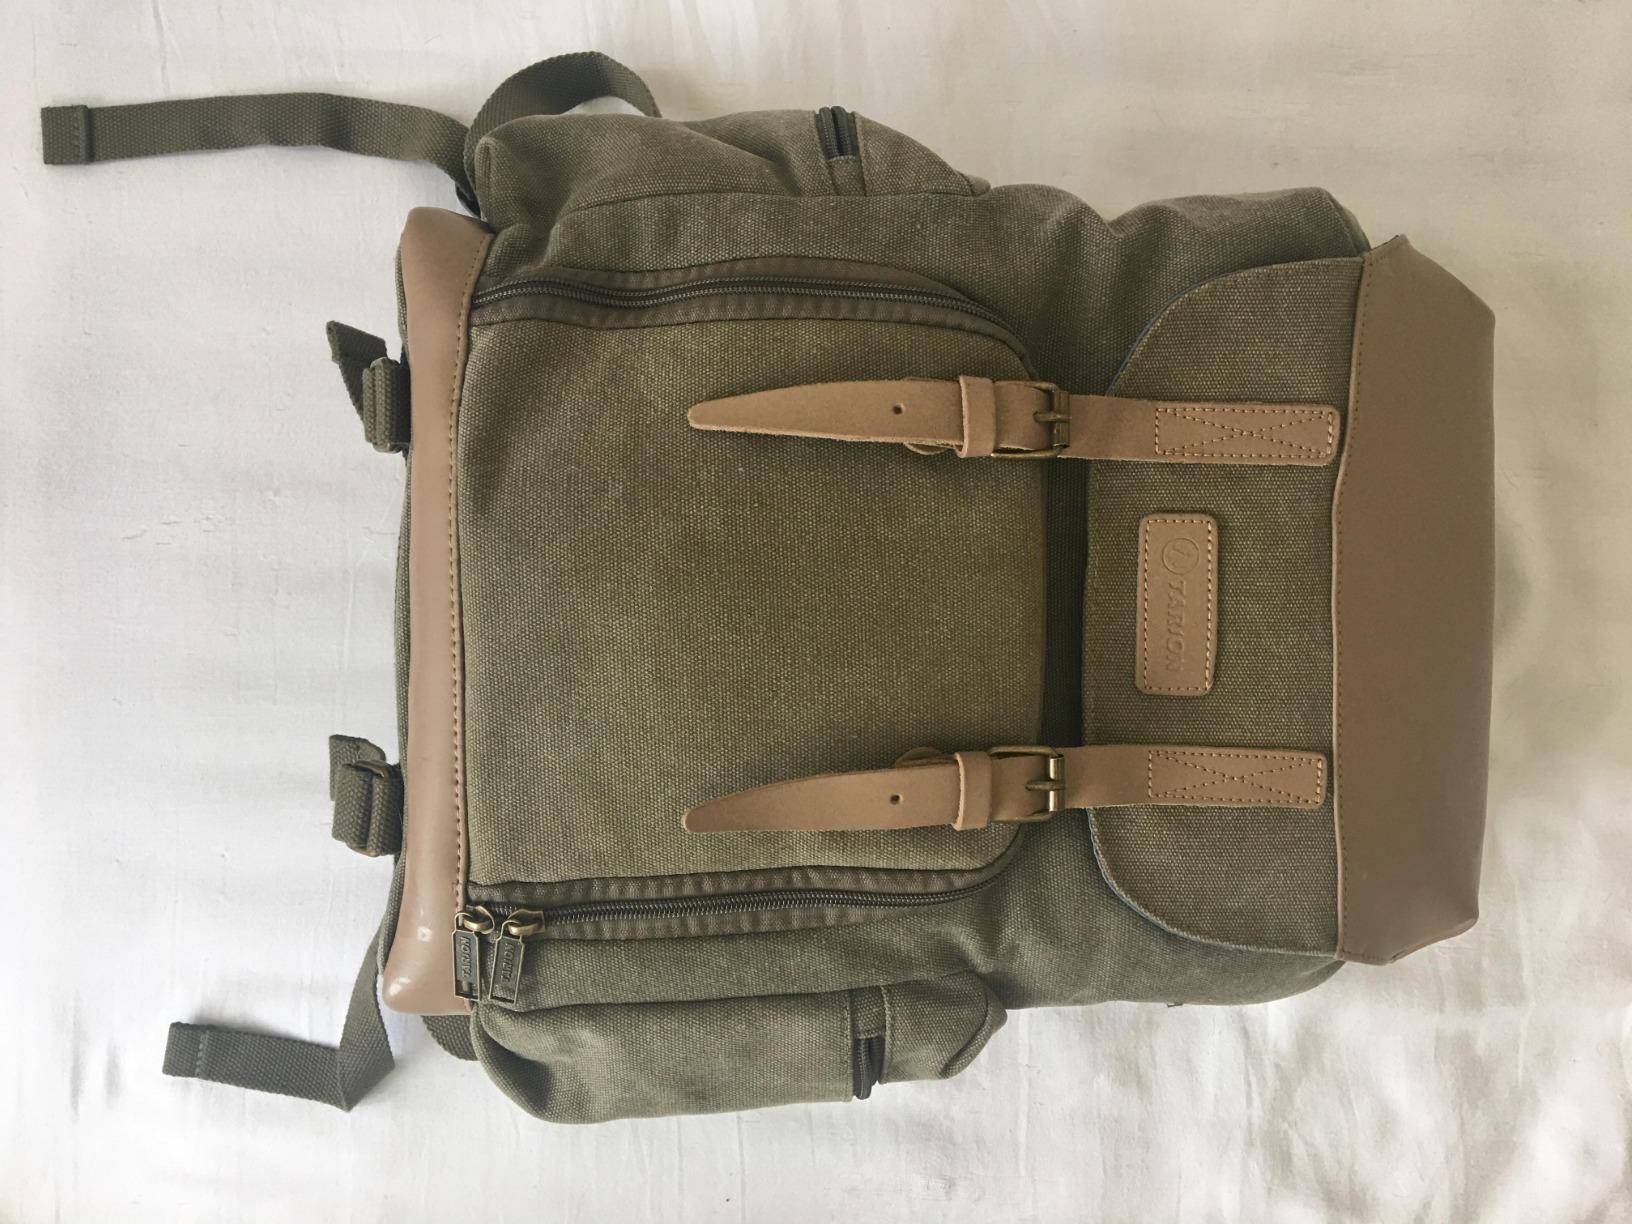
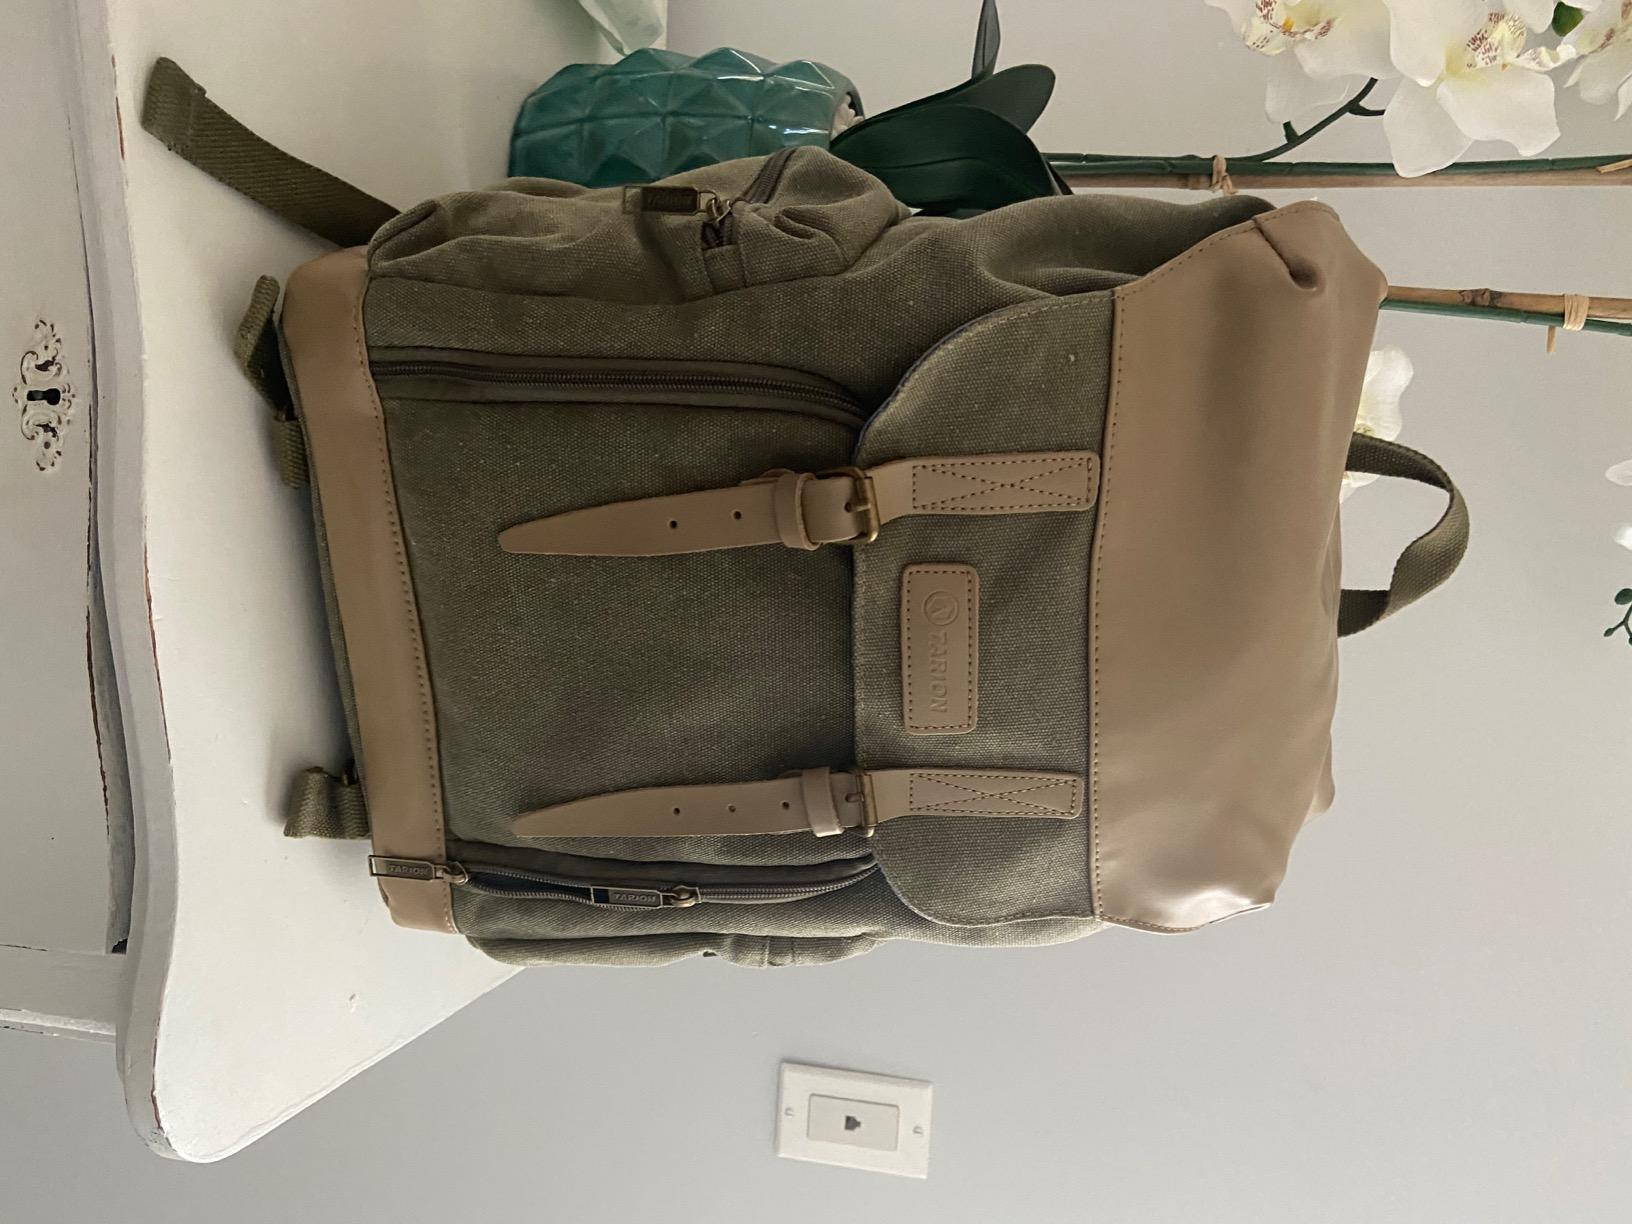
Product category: bag
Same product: yes